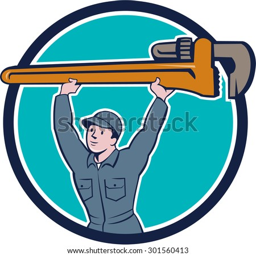
illustration of a plumber in overalls and hat lifting giant monkey wrench viewed from front set inside circle on isolated background done in cartoon style .